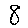
Label: 8